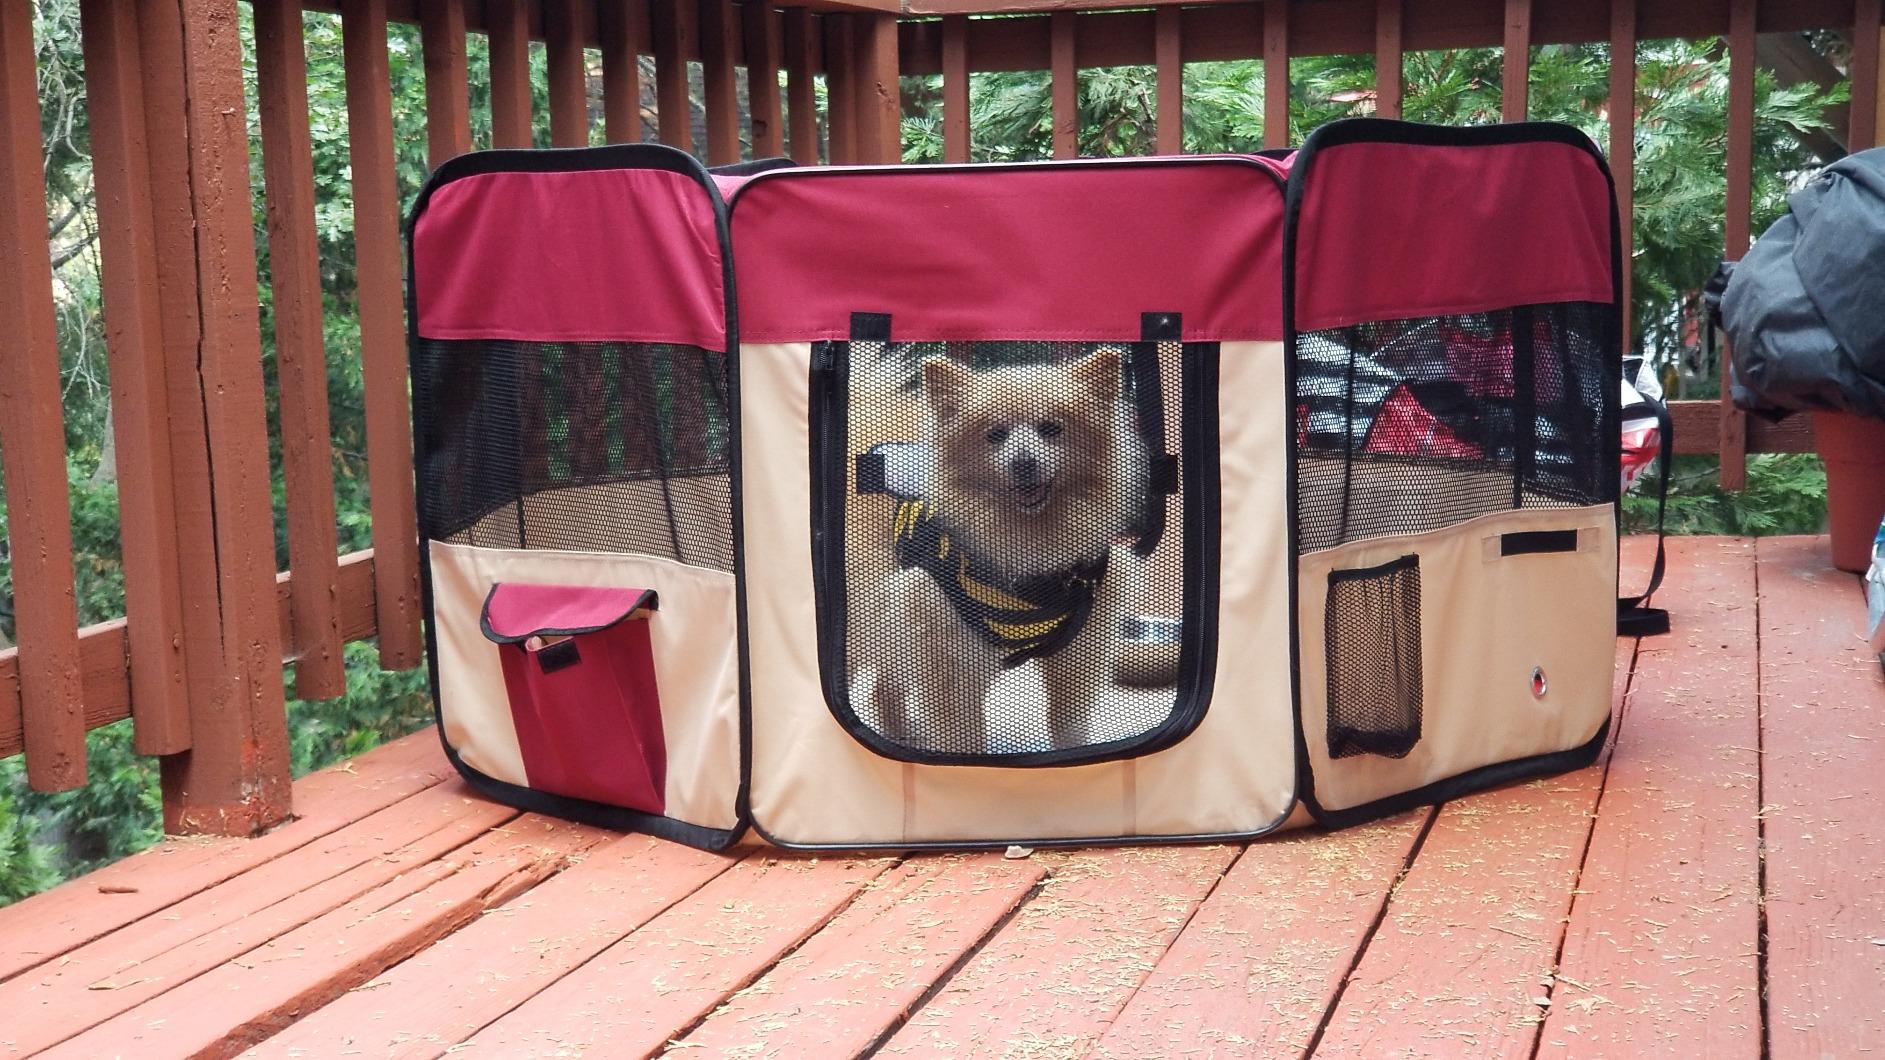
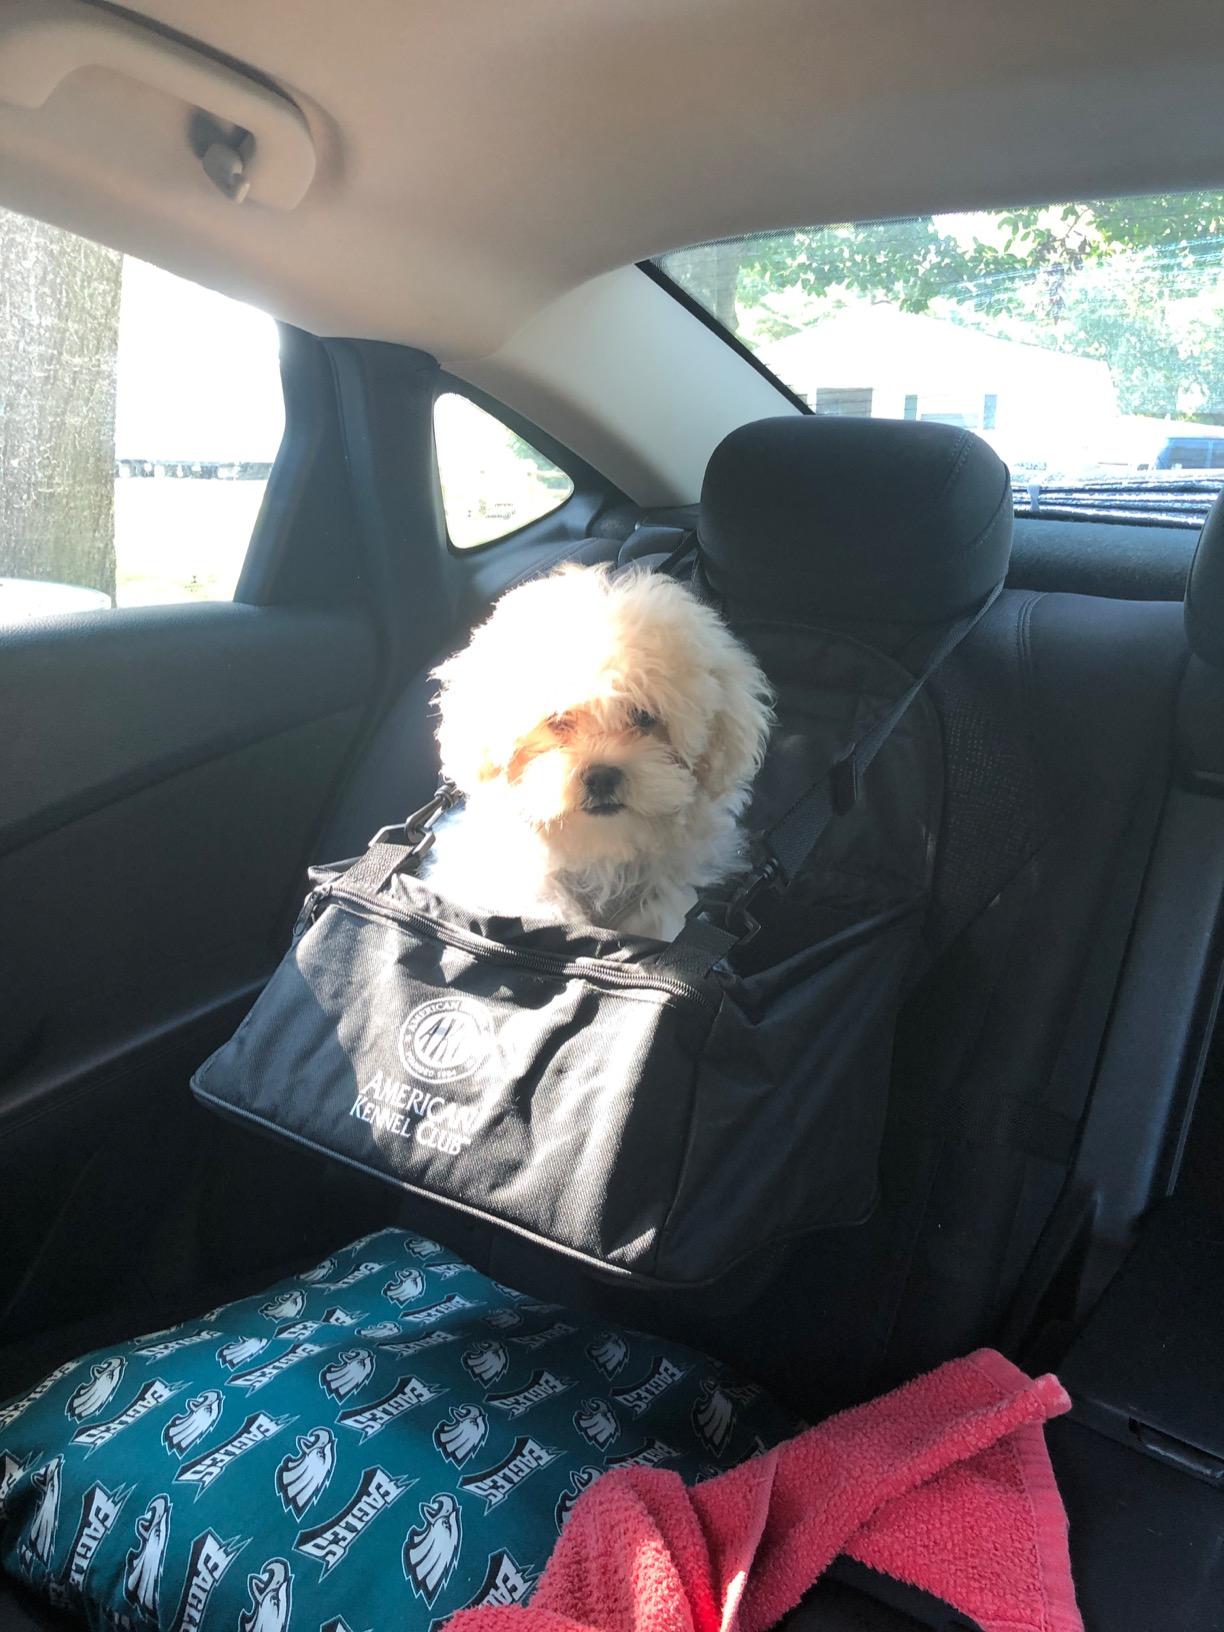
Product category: items_kennel
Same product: no